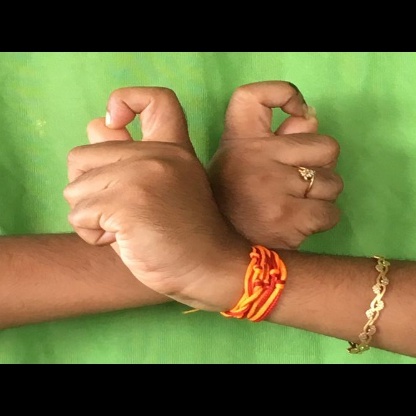
Mudra: Berunda